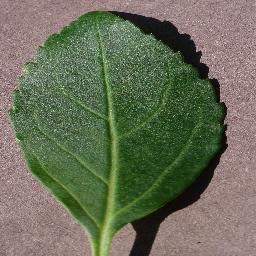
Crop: cherry
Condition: (including_sour)_healthy